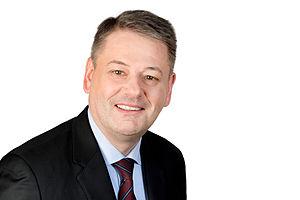
Andrä Rupprechter, est une personnalité politique autrichienne. Ministre de l'Agriculture d'Autriche de décembre 2013 à décembre 2017.